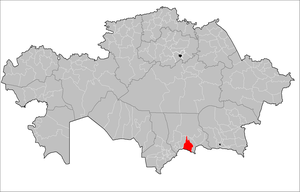
Le district de Turar Ryskoulov est un district de l'oblys de Djamboul au sud-est du Kazakhstan.